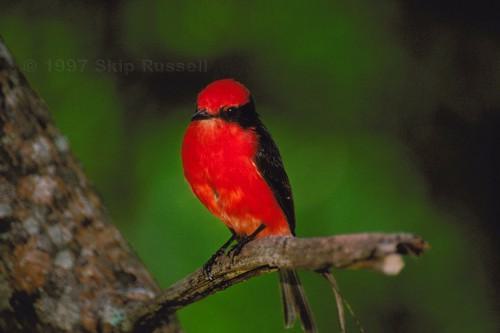
A photo of a vermilion flycatcher